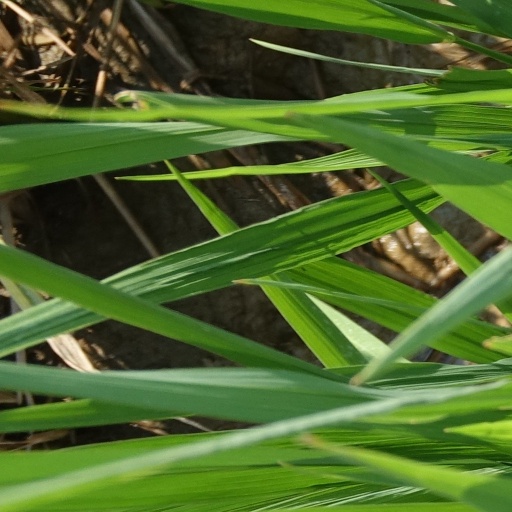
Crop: rice